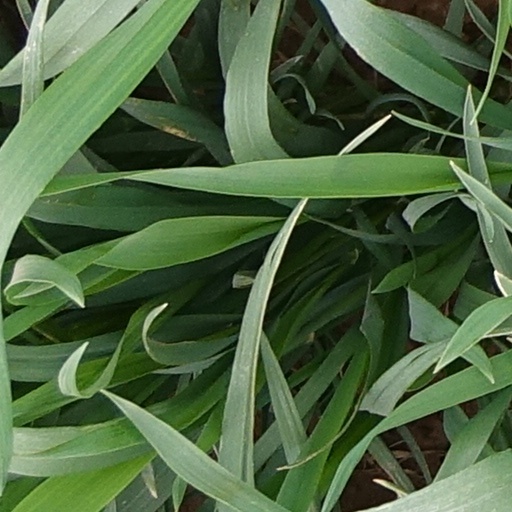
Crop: wheat